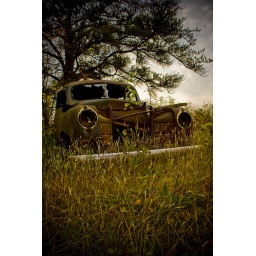
An old car in the back of my grandparents yard... I used to play in that pine tree.